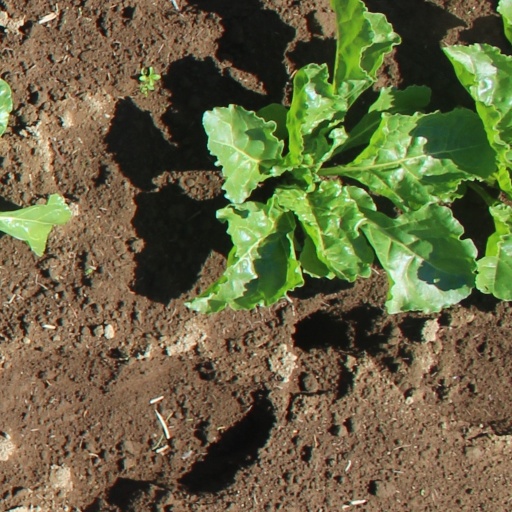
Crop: sugar beet